History of Maui

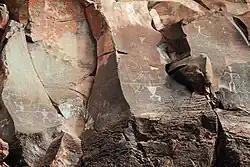
Olowalu Petroglyphs

Maui has several petroglyph sites that have been variously interpreted as ancestral voyages, historic events, and religious stories. One of the best remaining sites is in the cliffs above Olowalu. Nearby Maalea had an extensive panel which was destroyed by a developer. Kaupo has little 'footprints' across a lava flow said to be the prints of Menehune. The Kula area has several sites on private land. There are some at Nuu as well. Vandalism to these sites has led to their closure or limited access to permit holders.